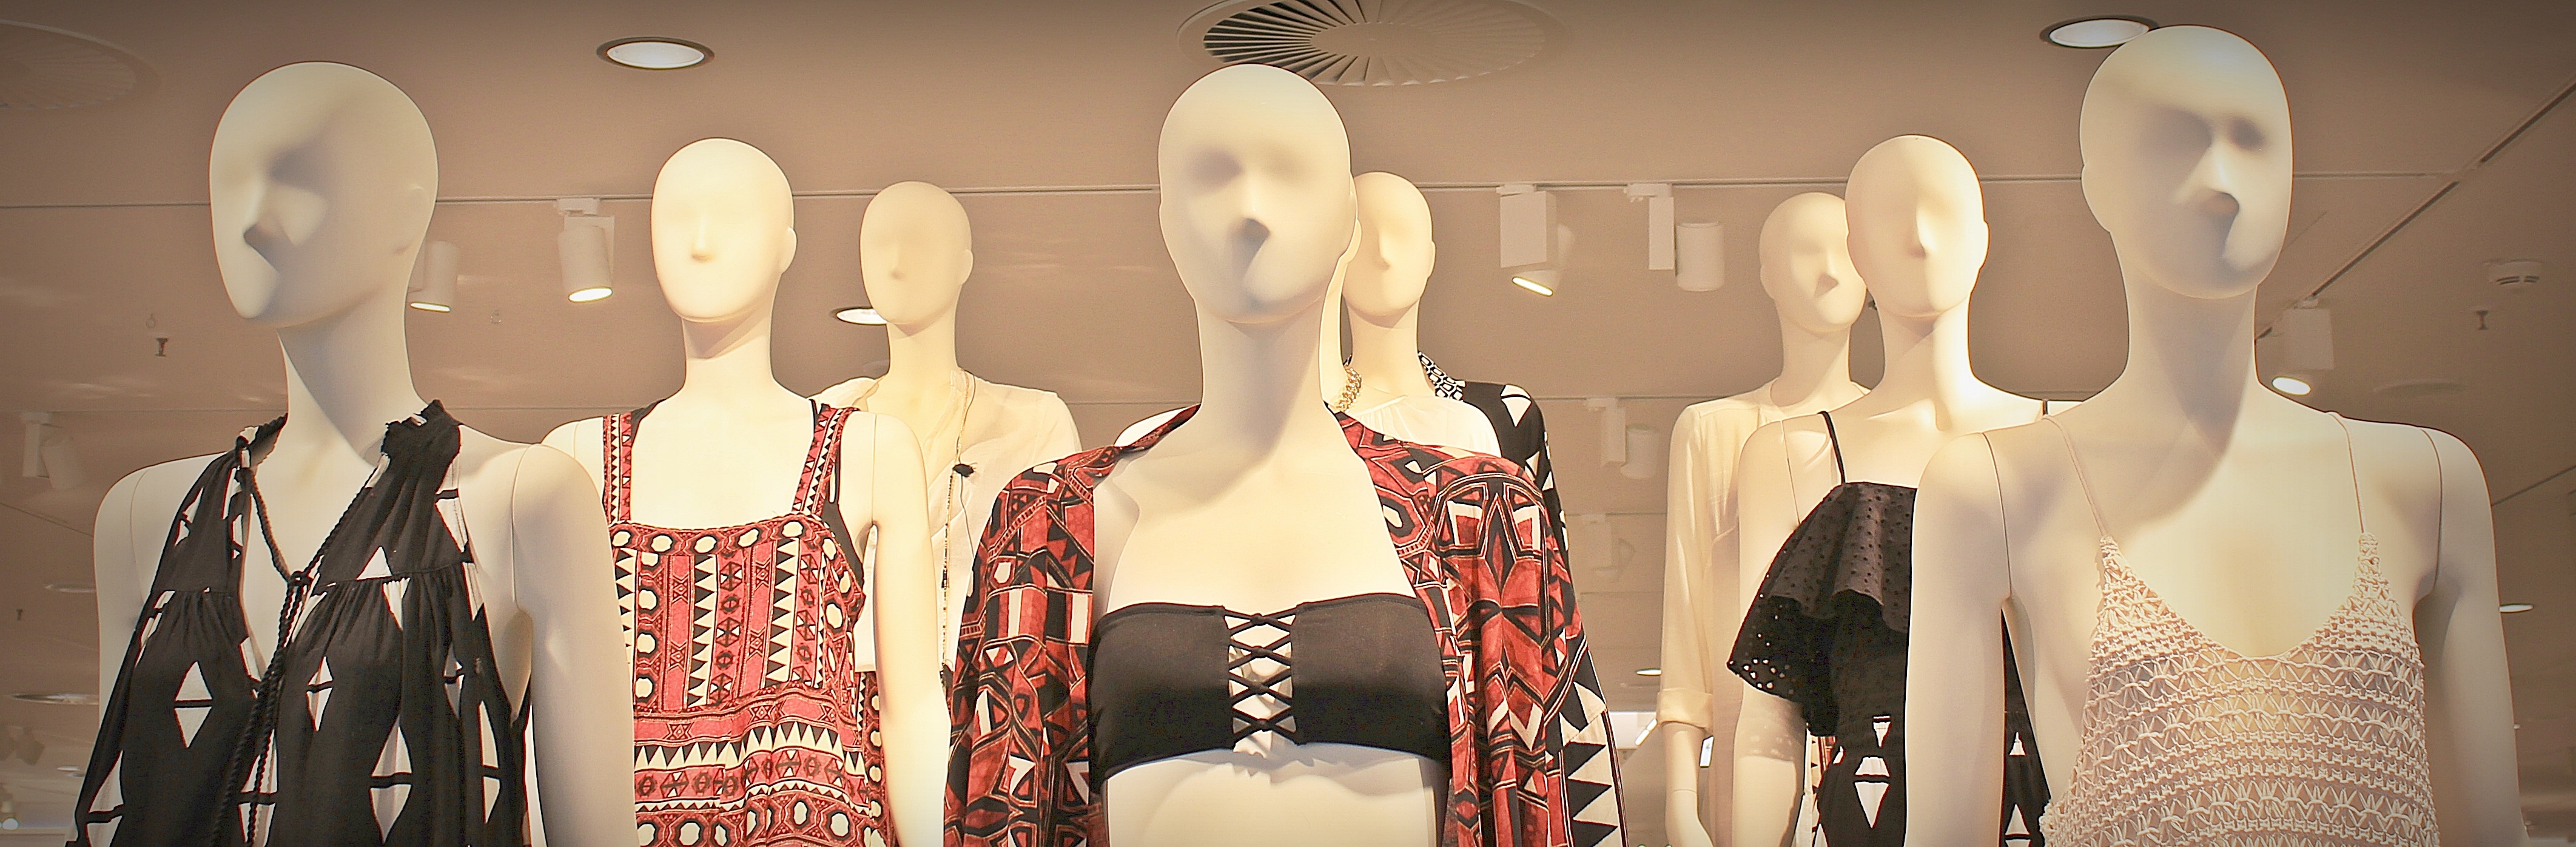
window, female, pattern, fashion, clothing, shopping, lifestyle, toy, mannequin, doll, background, dress, design, women, dolls, beauty, models, mannequins, for women, female models, formal wear, display window, fashion design, schopping center, modern clothing, the temptation